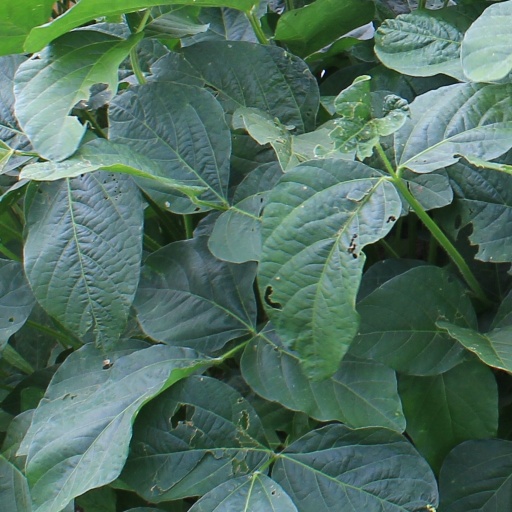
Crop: soybean